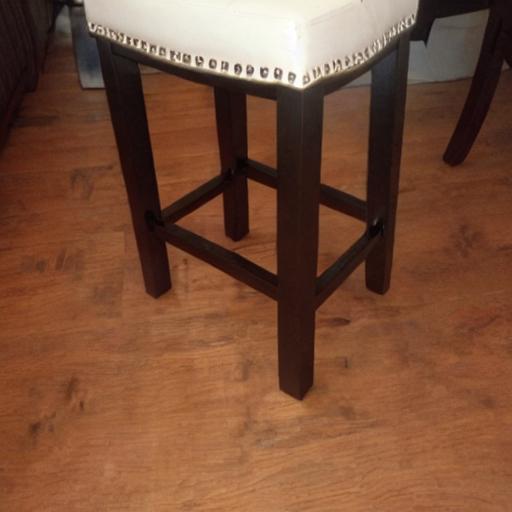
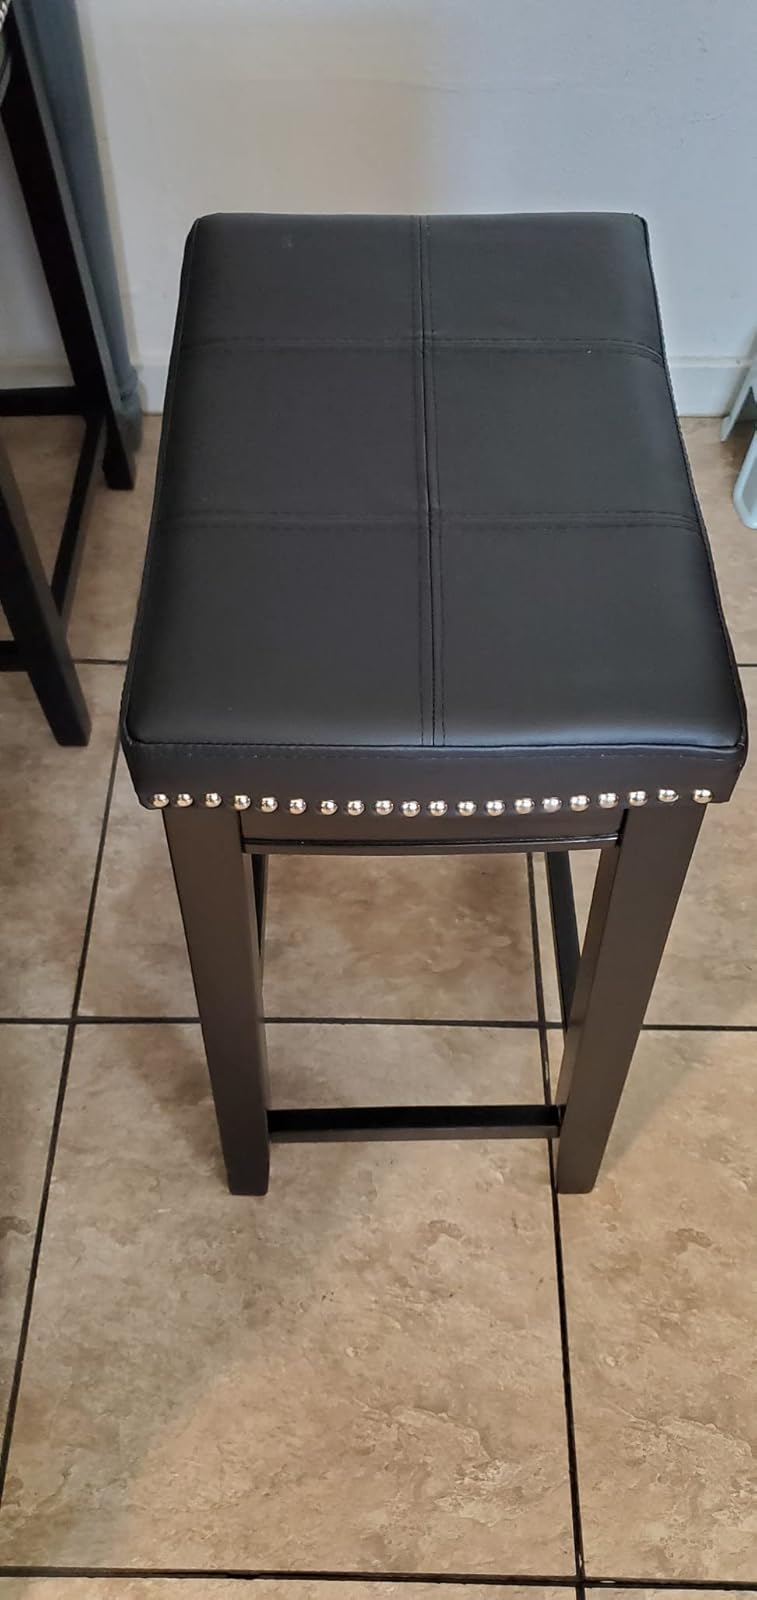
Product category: stool
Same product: no